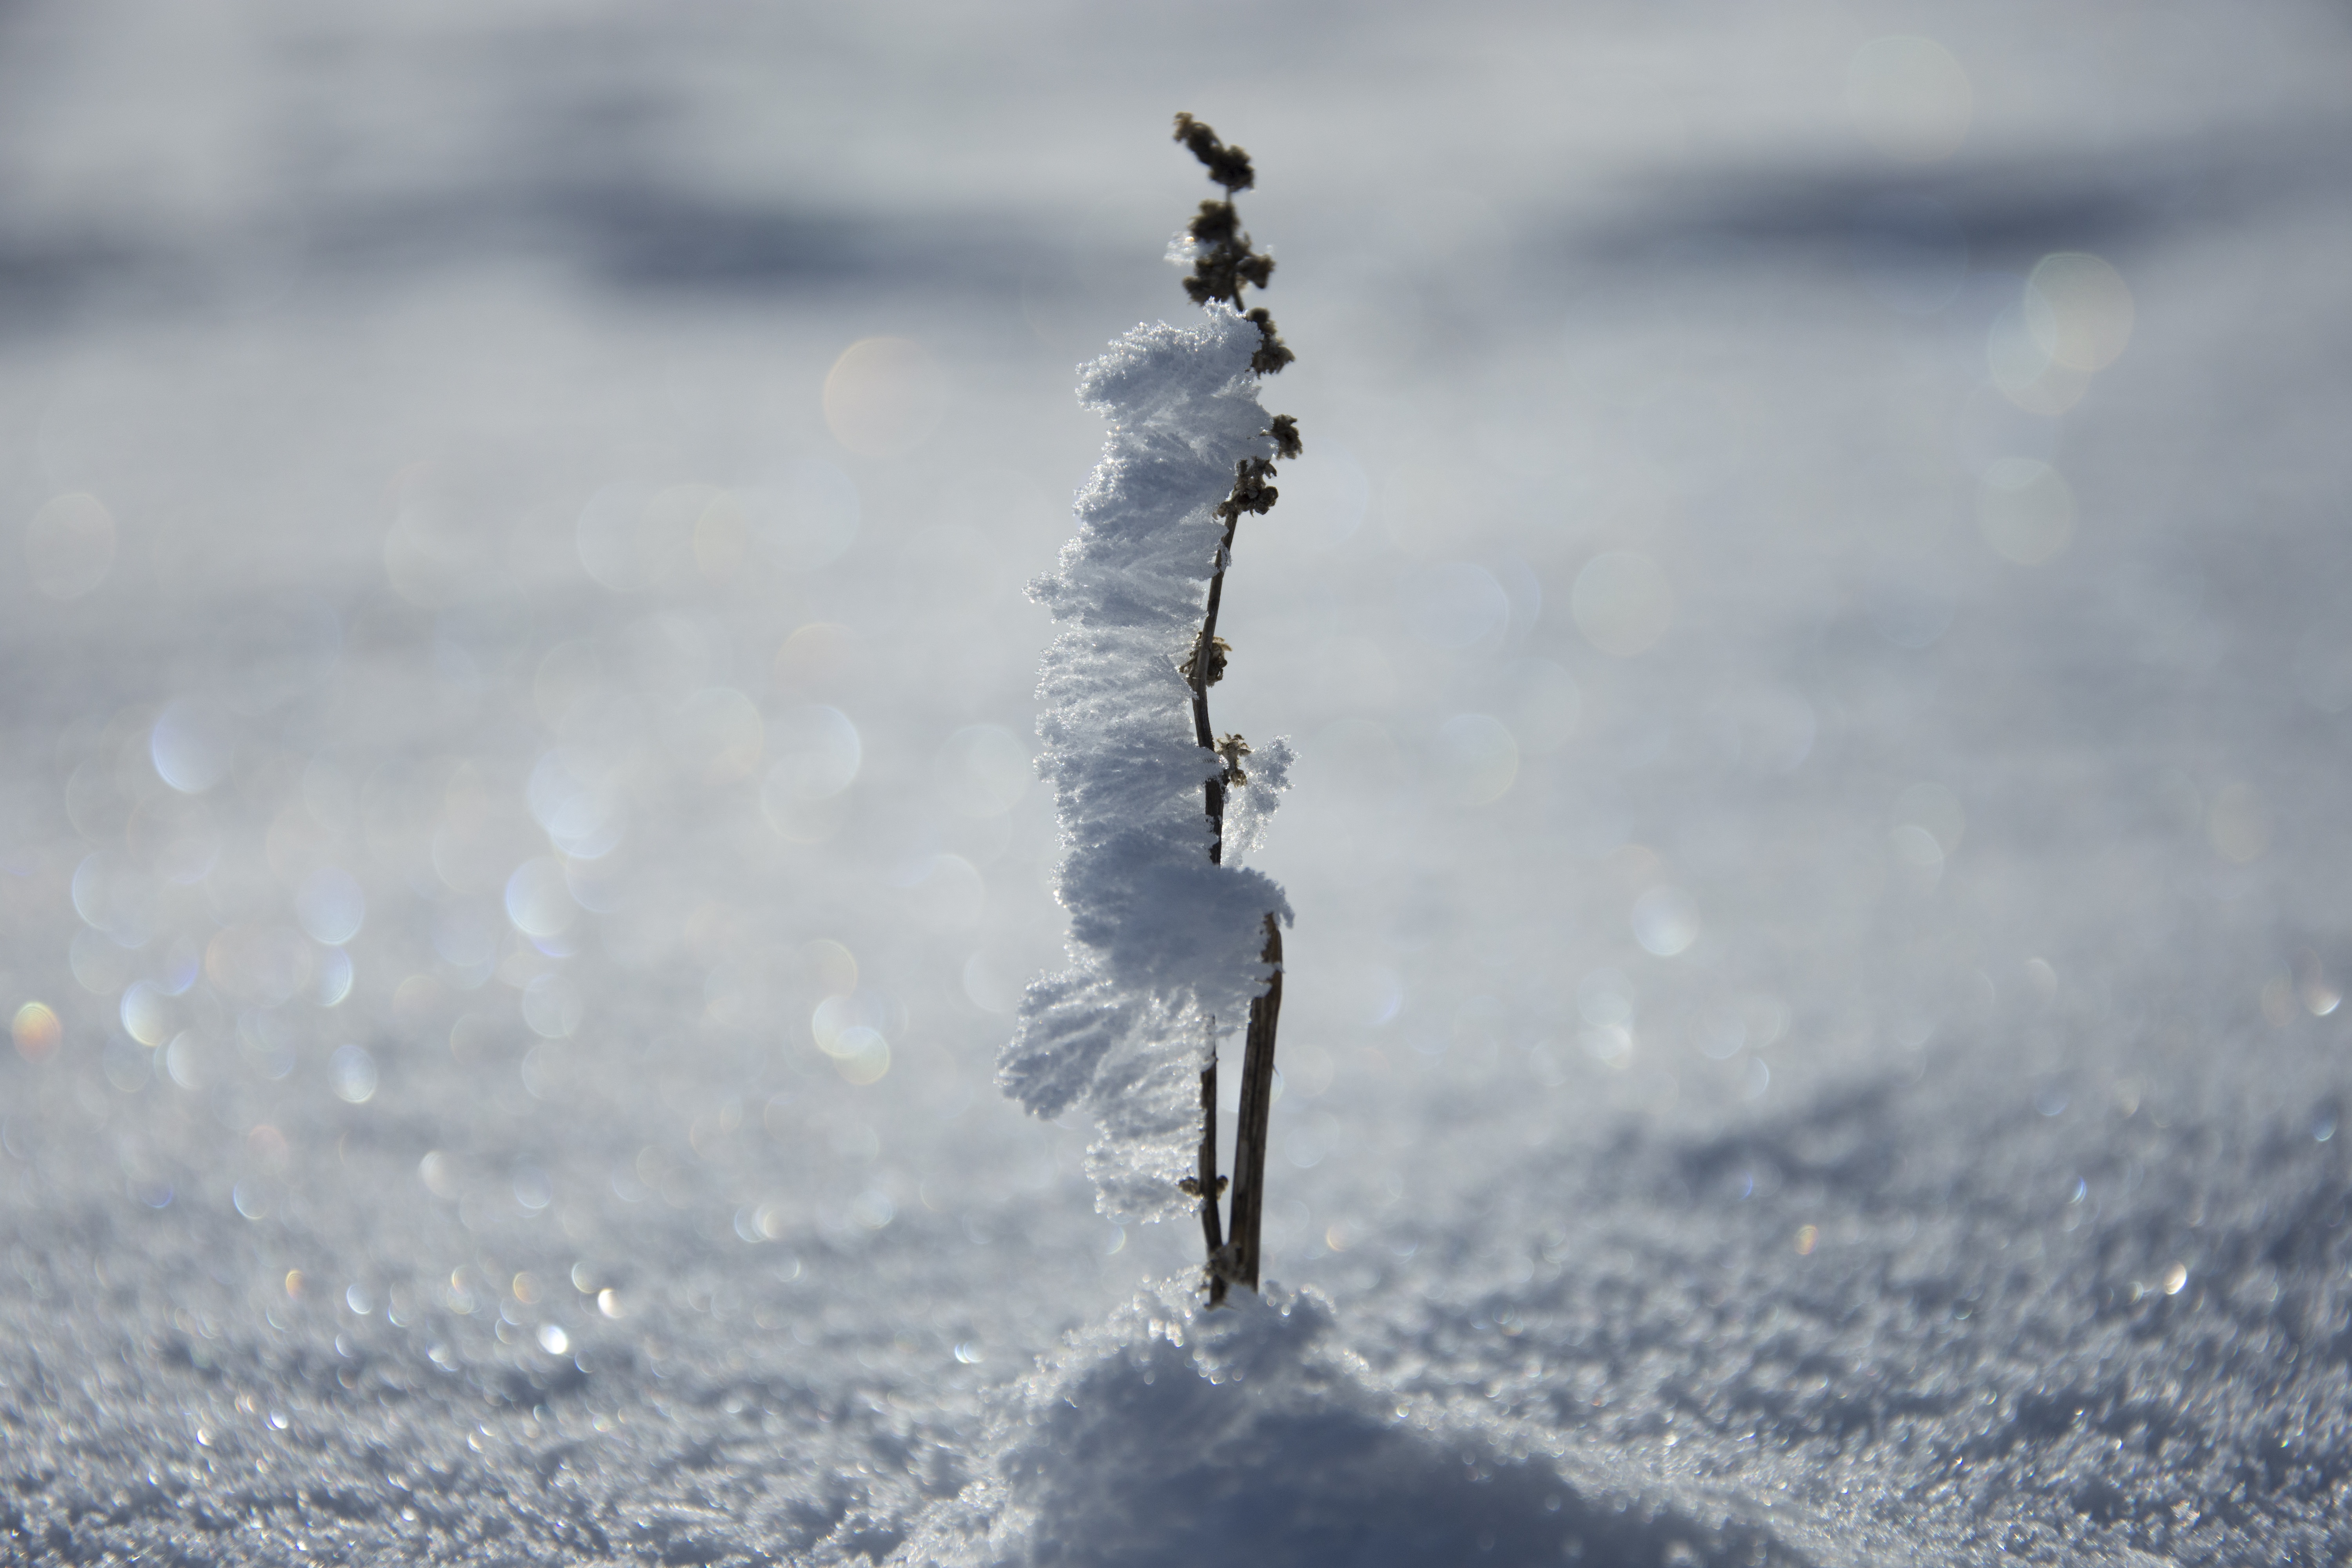
landscape, sea, water, snow, cold, winter, sky, white, wave, frost, ice, snowy, frozen, lights, gloss, freezing, crystals, snow crystals, atmosphere of earth, wind wave